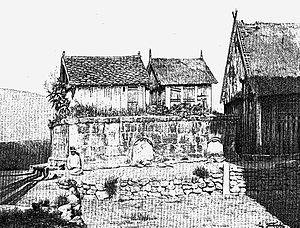
Tombeaux antimerina (merina) aux tranomasina à Ambatomena, Madagascar
Les Mérinas forment un peuple occupant la partie nord des hautes terres centrales de Madagascar, gravitant autour de la région d'Antananarivo. Le dialecte merina est une branche du malgache, une langue austronésienne faisant partie de la branche malayo-polynésienne.
Louis Dominique Catat est un explorateur français.
En malgache, la noblesse malgache est désignée par le terme générique Andriana. Ce terme désigne toutes les familles nobles de l'ensemble des premiers royaumes de l'île de Madagascar et particulièrement l'Imerina qui deviendra le royaume de Madagascar.